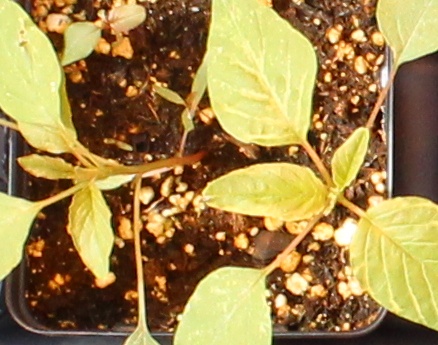
Label: Palmer Amaranth